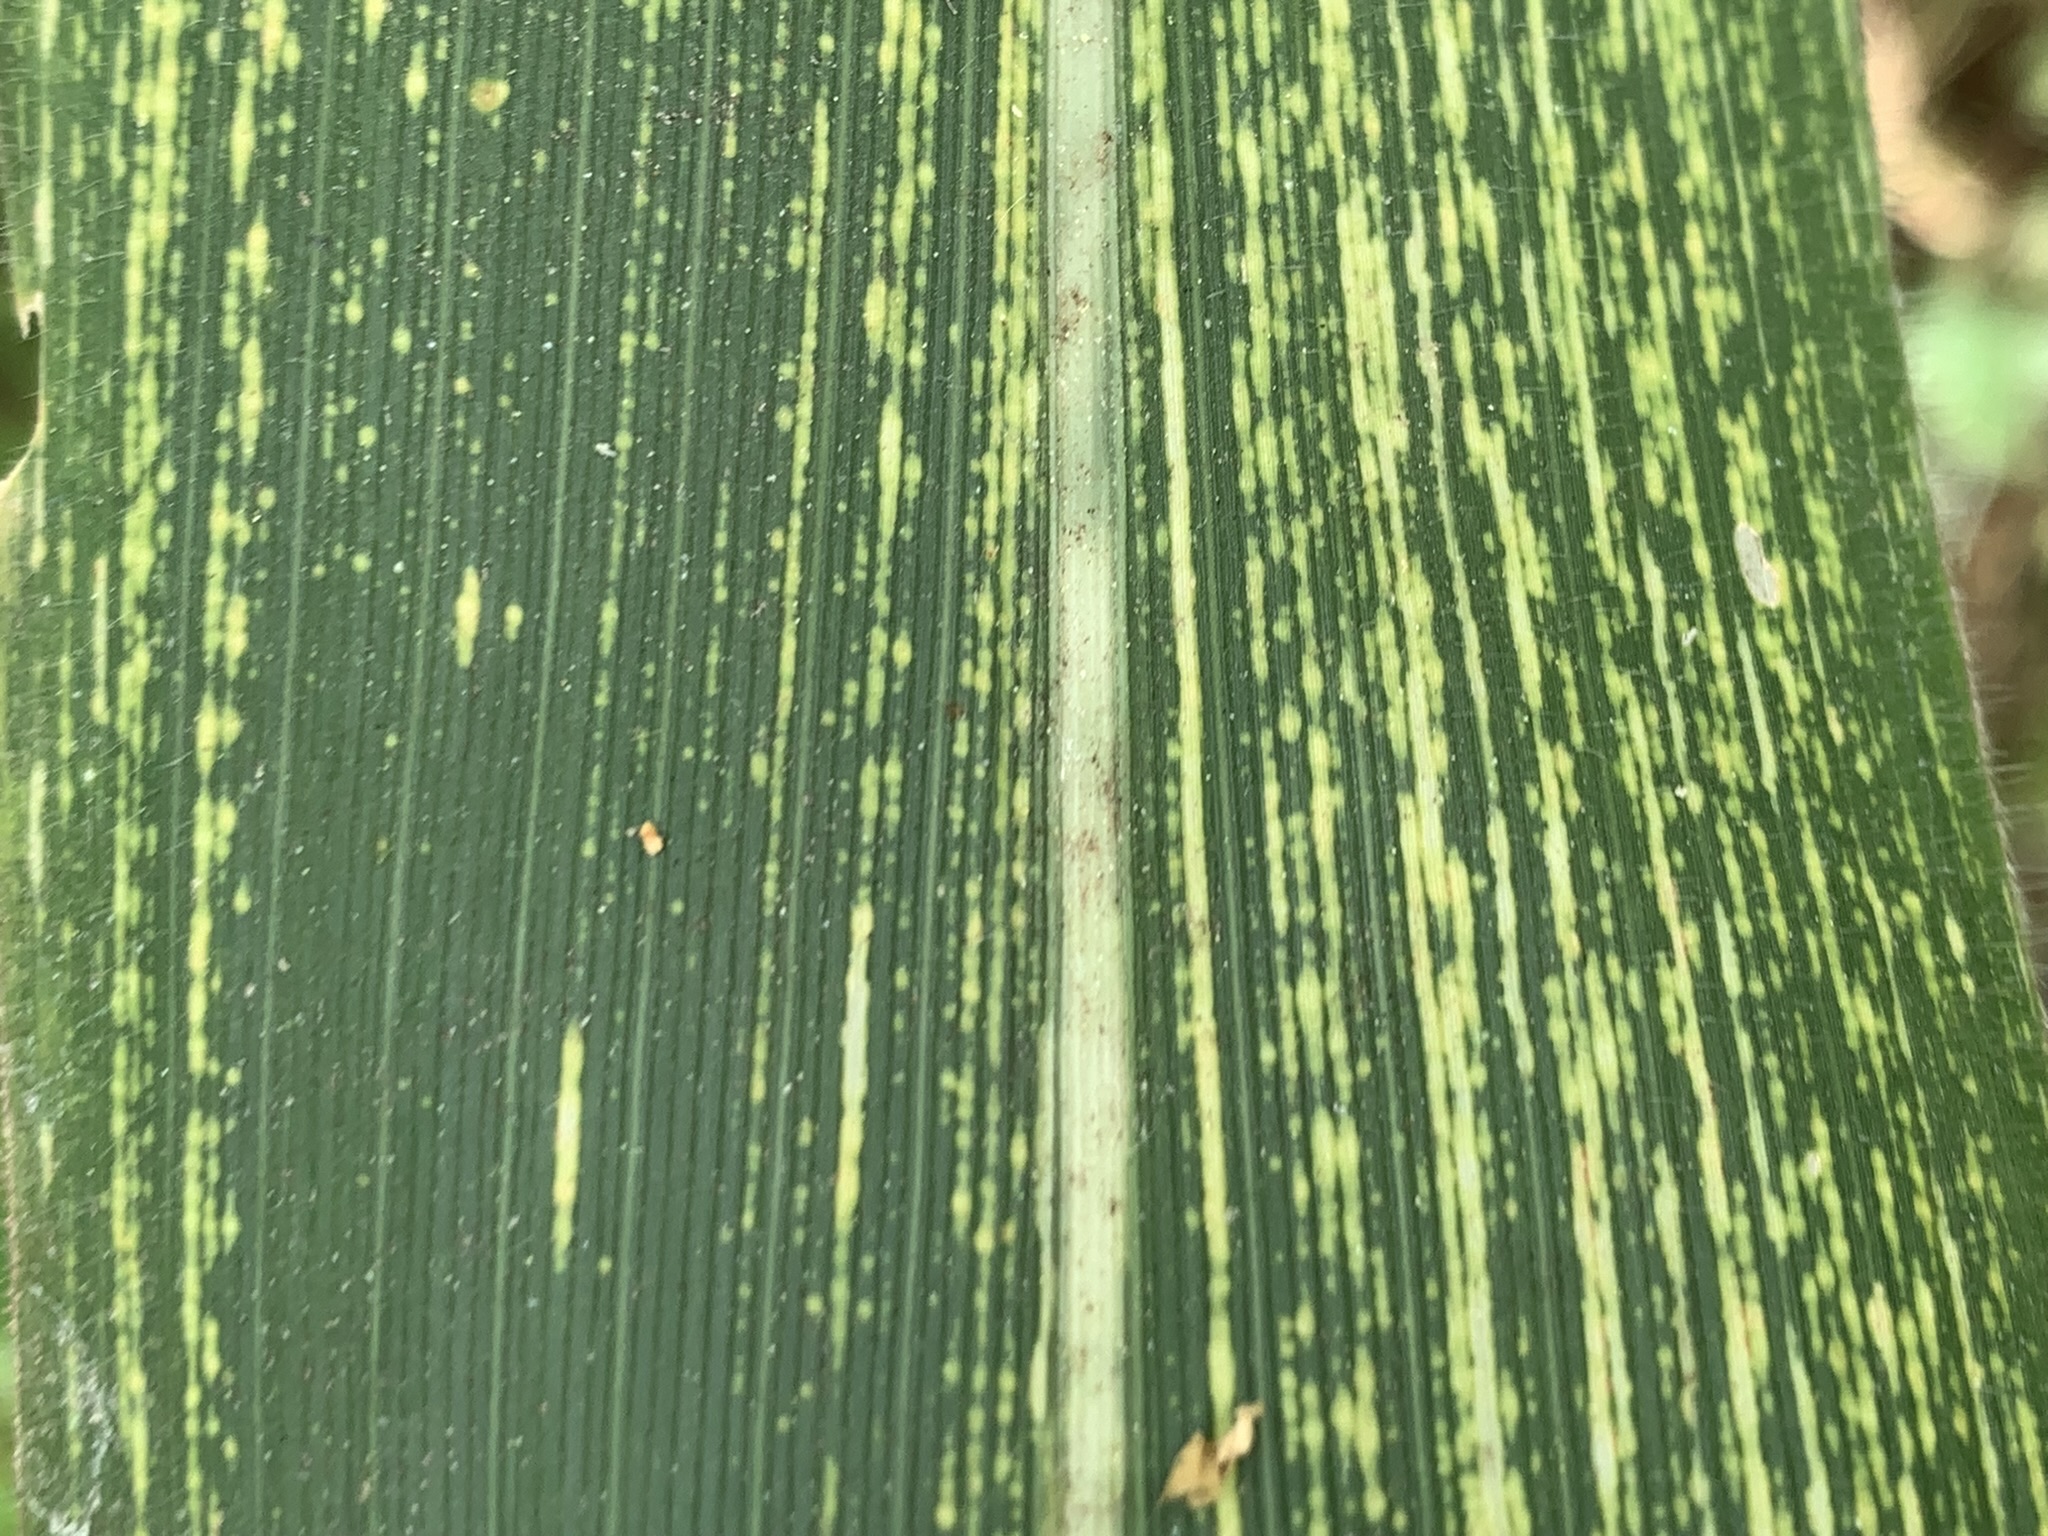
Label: MSV